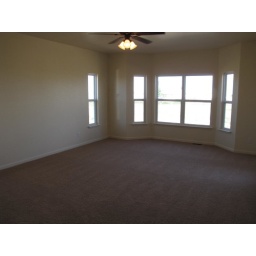
master bedroom looking in from the doors